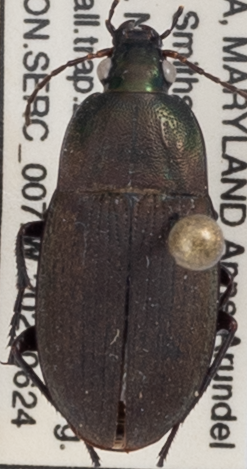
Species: Chlaenius tomentosus
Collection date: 2021-06-24
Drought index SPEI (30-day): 0.39
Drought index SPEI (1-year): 2.09
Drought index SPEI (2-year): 1.28